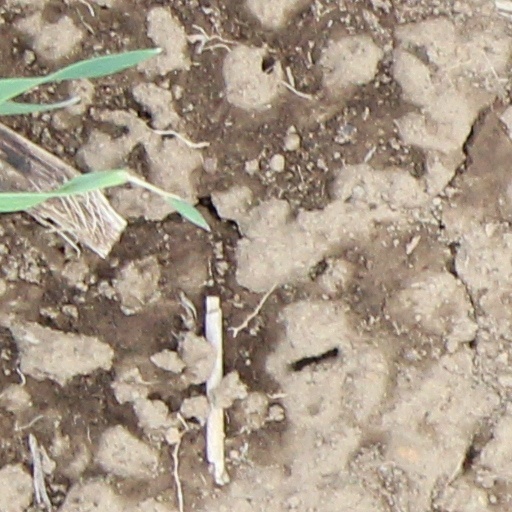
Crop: wheat